Juan Cordero

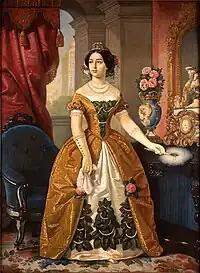
Portrait of General Antonio López de Santa Anna's wife, Doña Dolores Tosta de Santa Anna. (1855)

Between 1860 and 1867, he travelled throughout Mexico, painting portraits. He then turned to painting murals, including the cupola at the Church of Santa Teresa la Antigua, which had been destroyed by an earthquake in 1845 and rebuilt by the Spanish architect Lorenzo de la Hidalga.